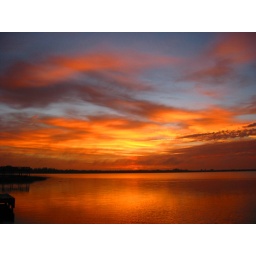
Warm, firey hues mix with the cool blues of the morning sky just before sunrise at my lake in Florida.